Exhibitors Building (Grand Rapids, Michigan)

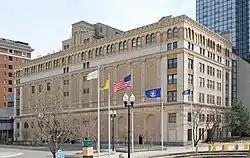

The Exhibitors Building, previously known as the Fine Arts Building, is a commercial office building located at 220 Lyon Street NW in Grand Rapids, Michigan, adjacent to the Amway Grand Plaza Hotel. It was listed on the National Register of Historic Places in 1982.